Portneuf, Quebec

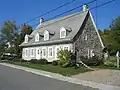
Old inn in Portneuf

In 1636, the area was granted by the Compagnie de la Nouvelle-France as a seignory to Jacques Leneuf de La Poterie (1606-after 1685), who arrived in Quebec only some months later and became substitute governor of Trois-Rivières from 1645 to 1662. The first colonizers came around 1640 and settled at the mouth of the "Port Neuf" River (meaning new harbour).